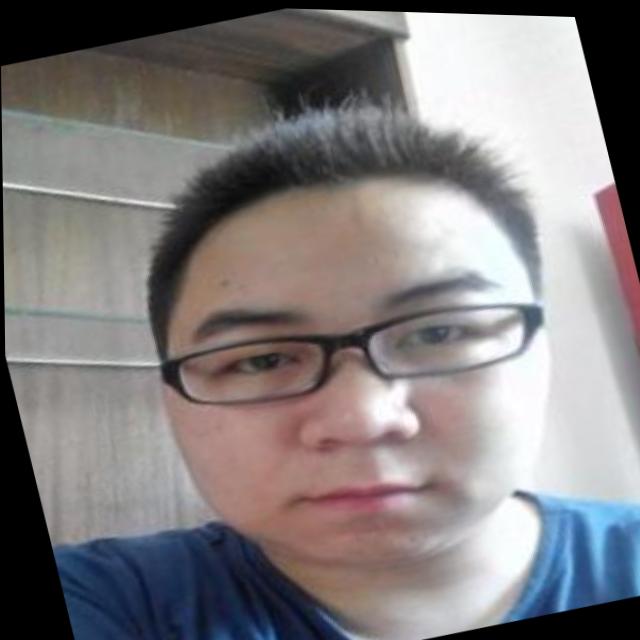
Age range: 21-44